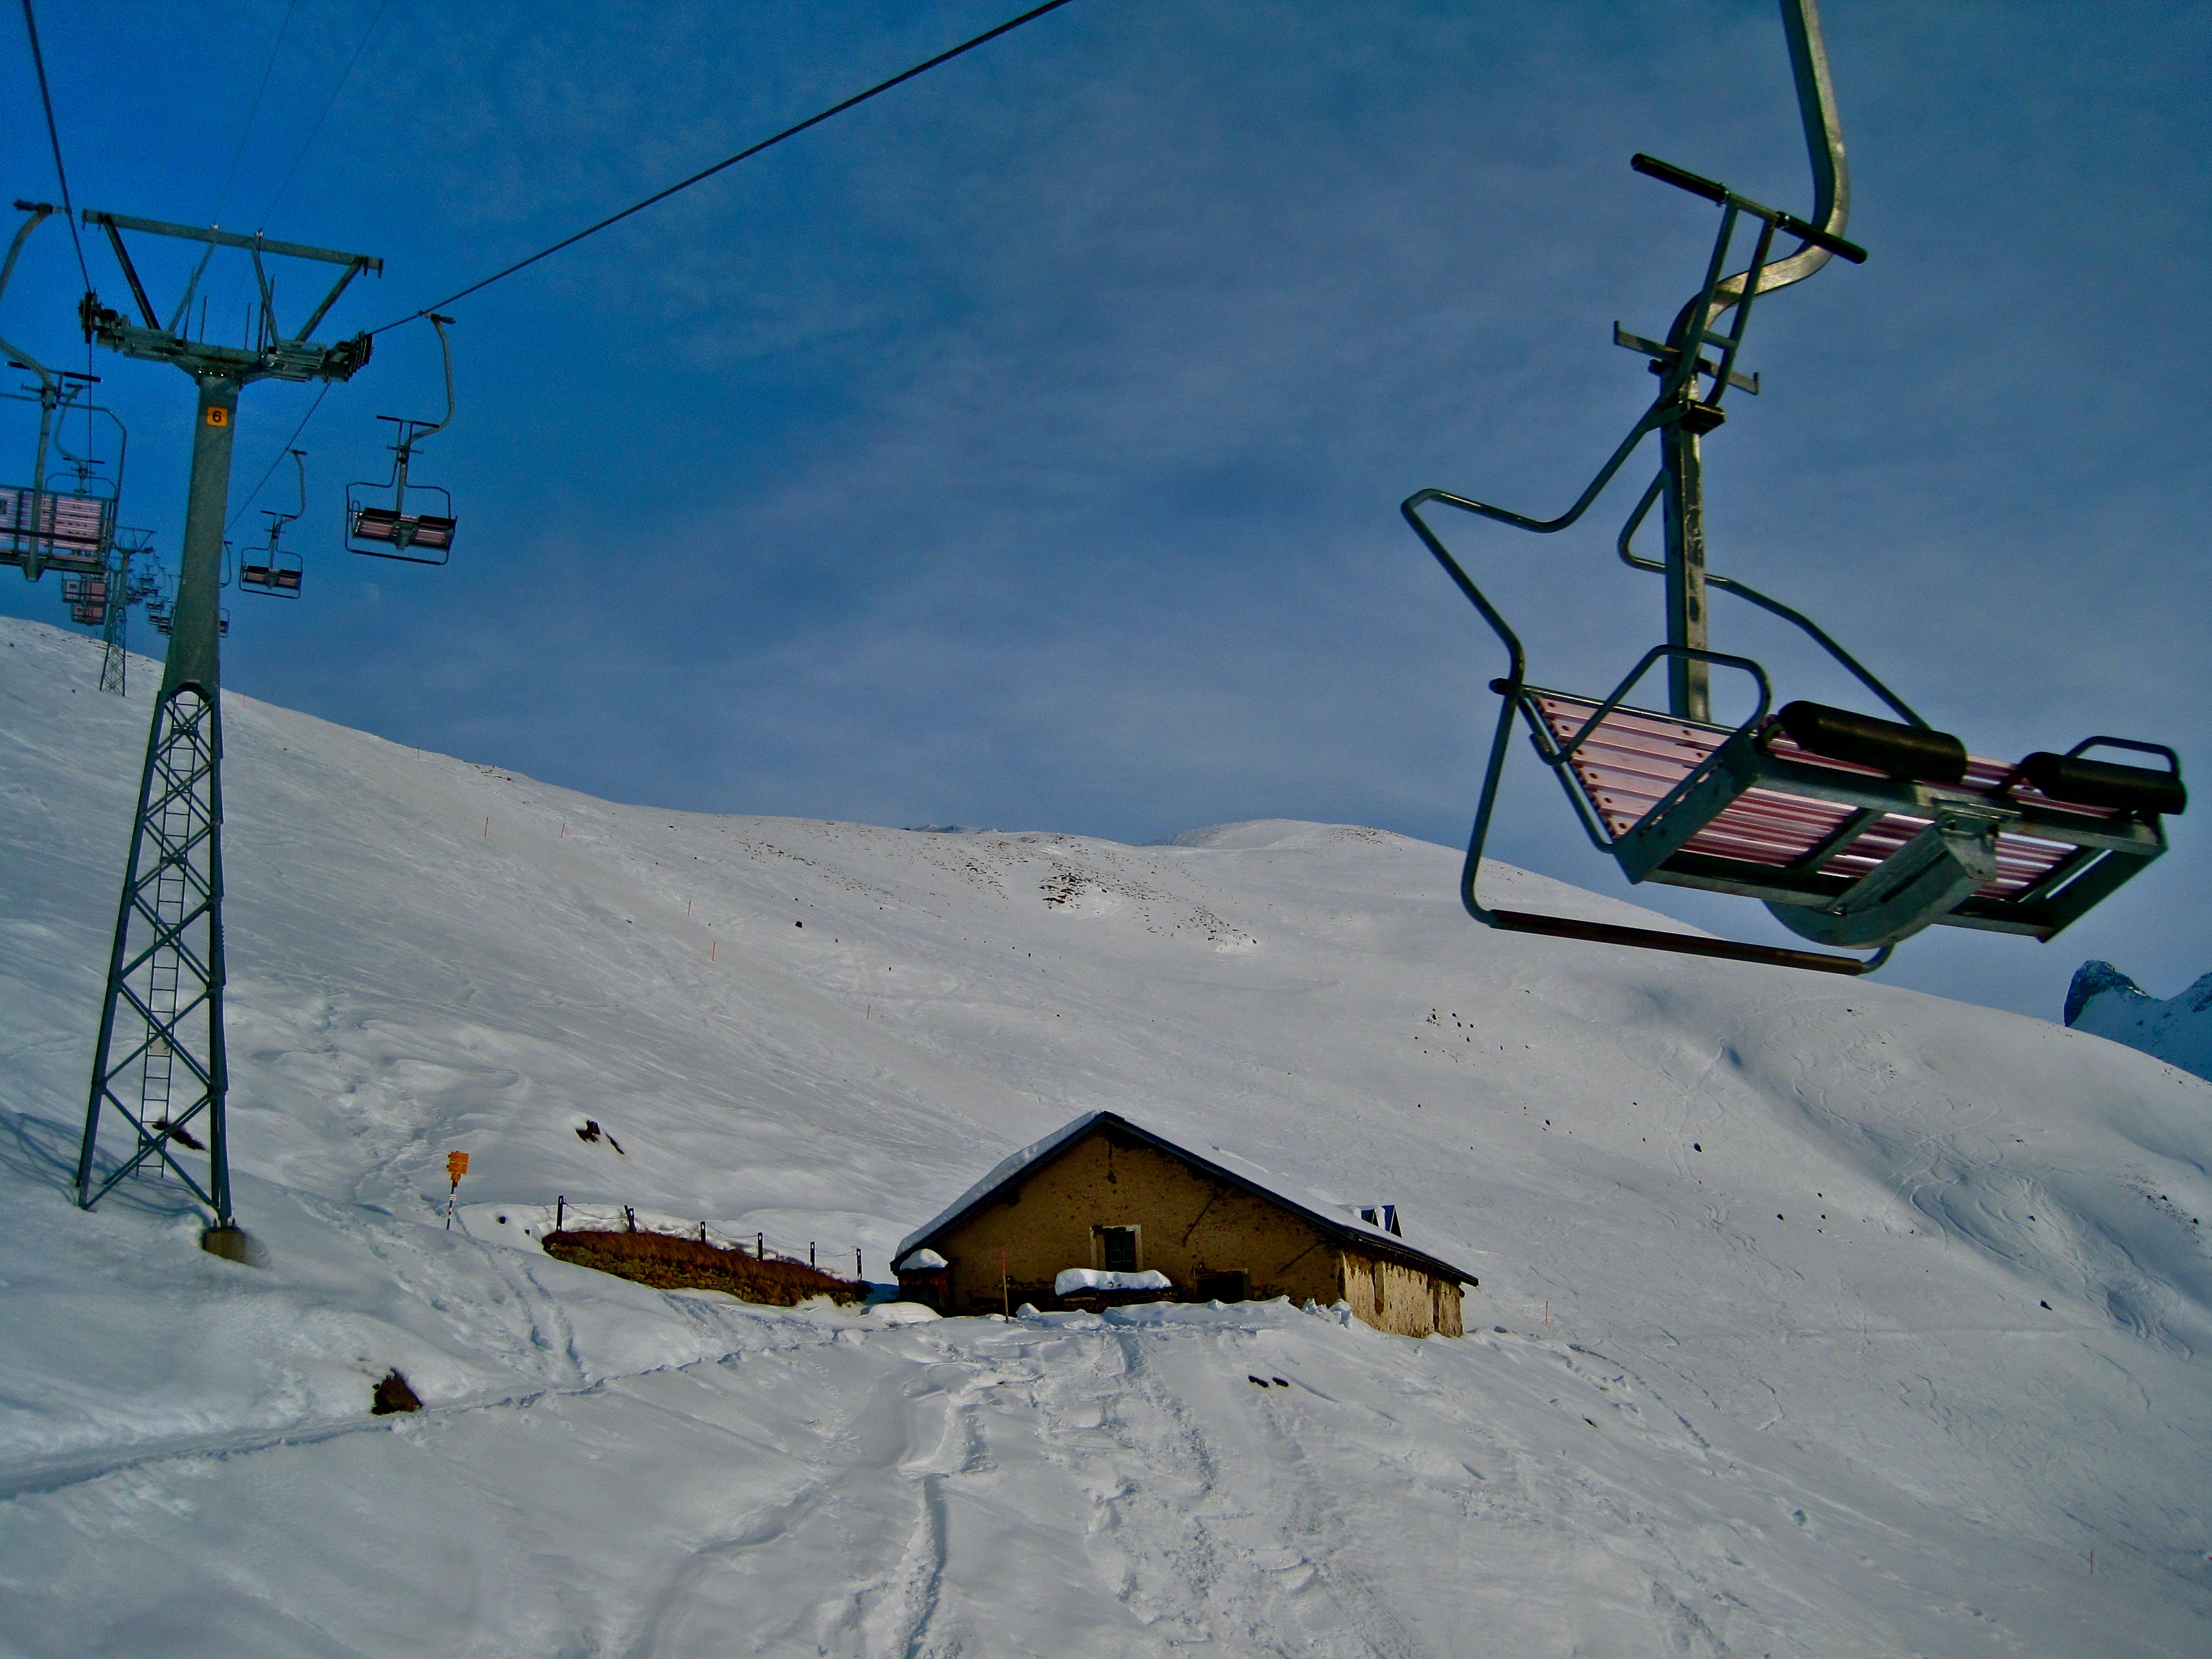
landscape, mountain, snow, winter, mountain range, chairlift, weather, skiing, sports equipment, winter sport, sports, mountains, ski, switzerland, wintry, piste, winter sports, ski equipment, alpine skiing, atmosphere of earth, geological phenomenon